Hugo W. Koehler

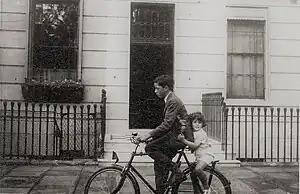
15-year old Claiborne Pell and his half-brother, Hugh Koehler, summer 1933, London

His work on the Mission to South Russia completed, on November 1, 1920, Koehler sailed for Constantinople. After that, he made a yachting trip to Egypt. The destroyer , was already at Sebastopol when the Bolsheviks defeated Baron Wrangel's White Army in November 1920. "Overton" distributed relief supplies, provided transportation and communication services, and relocated refugees. A single ship could not cope with the massive influx of desperate people fleeing the fighting; however, and the Americans furthermore feared for the safety of their people trapped in the war. McCully cabled a request to the State Department, asking that the United States be allowed to assist in the Evacuation of the Crimea. Not waiting for a response, he ordered Cdr. Alexander "Sandy" Sharp of the destroyer to load a group of refugees and stand out for Constantinople with a letter request to Admiral Bristol for more ships. With 550 Cossacks, women and children gathered from the Sebastopol docks, Sharp's destroyer stood out for Turkey. During the voyage, the Russians were spread out on the ship and ravenously wolfed down everything the navy cooks served up. Upon receiving the letter, Bristol gave emergency orders for the destroyers , , and to cease various operations in the Black Sea and immediately stand out for the Crimea to assist in the evacuation. The Americans nonetheless required additional ships and cabled for reinforcements including .